Which point is corresponding to the reference point?
Reference image:
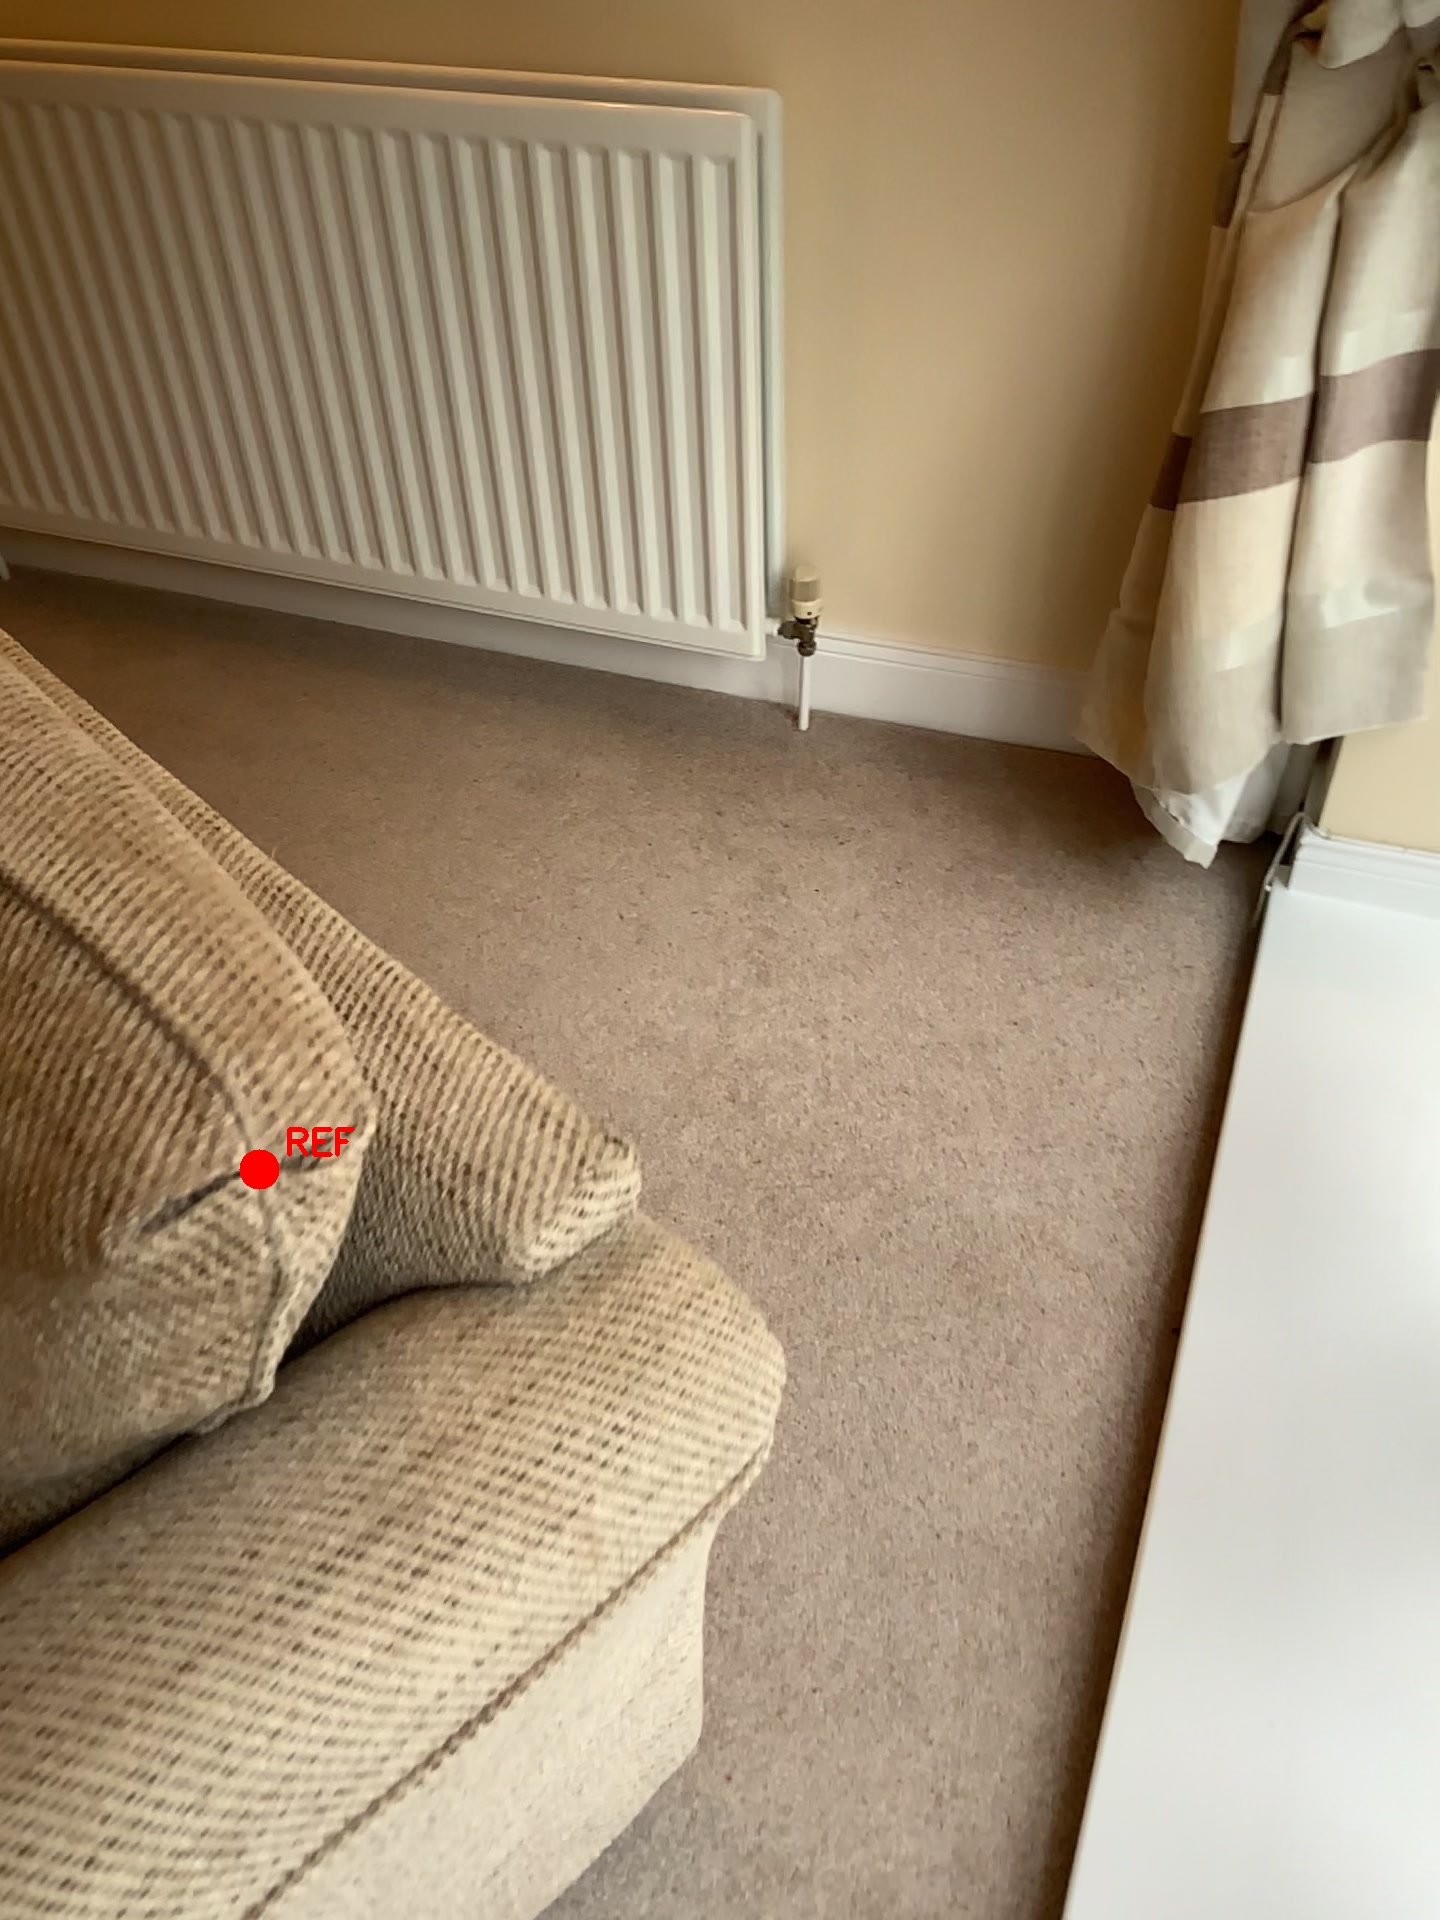
Option image:
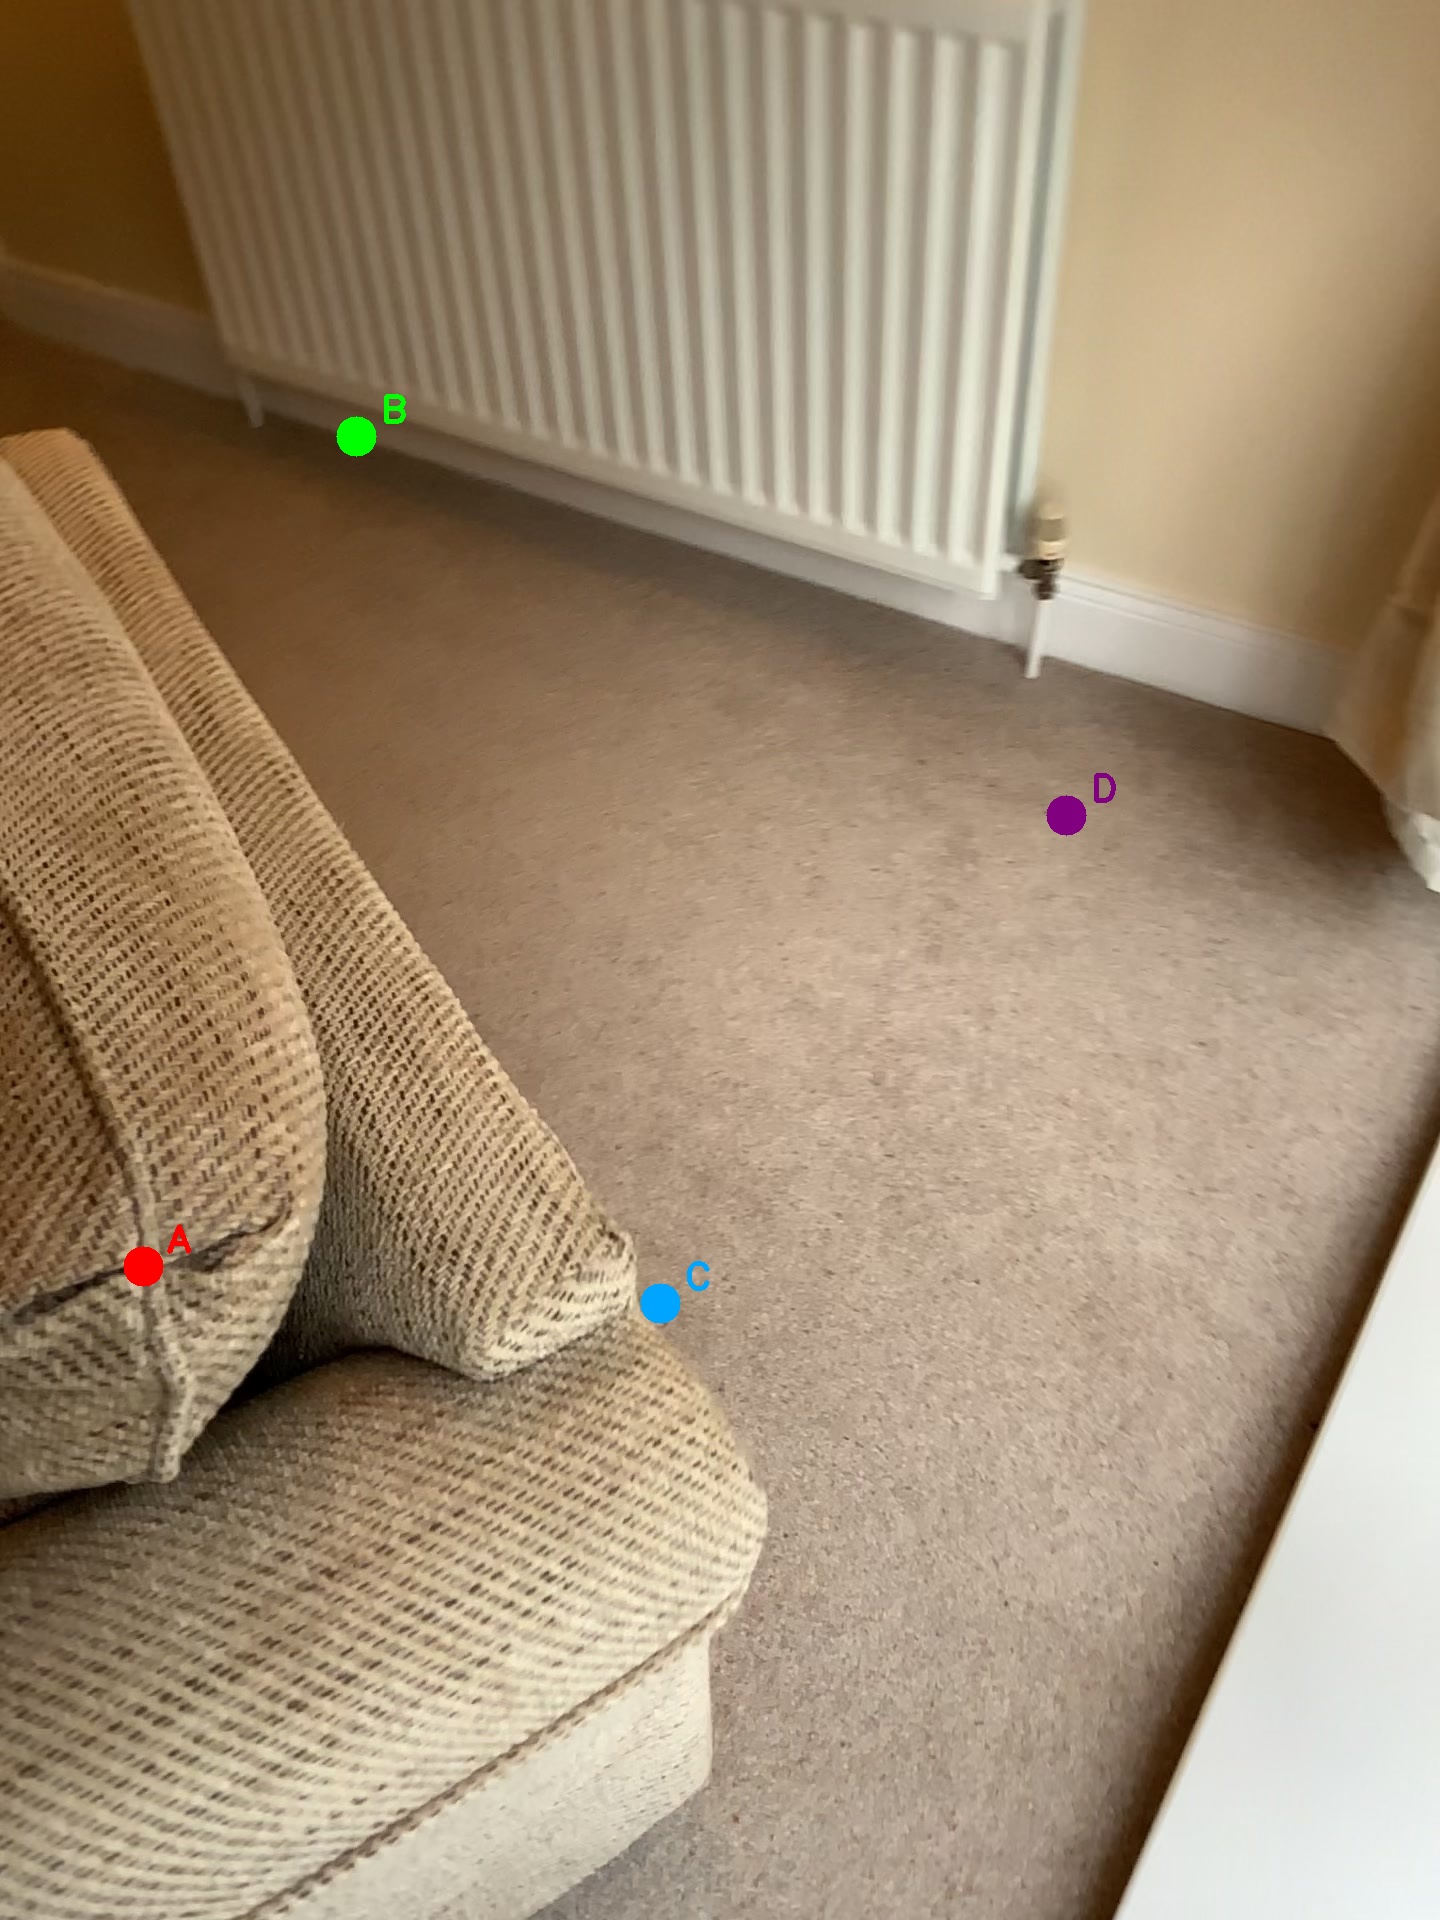
Choices:
Point A
Point B
Point C
Point D
Answer: (A)